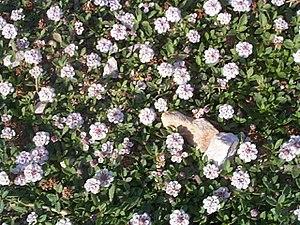
L'hernandulcine est un sesquiterpénoïde à la saveur sucrée naturellement présent dans une plante d’Amérique latine : Lippia dulcis.